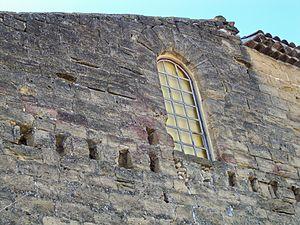
Palais des Papes de Sorgues - détail d'une fenêtre arrière
Le palais des papes de Sorgues est la première résidence pontificale construite par la papauté d'Avignon au XIVᵉ siècle. Il fut voulu par Jean XXII et sa construction précède de 18 ans celle du palais des papes d'Avignon. Cette demeure somptueuse a servi de modèle pour l'édification des livrées cardinalices avignonnaises. Il n'en reste aujourd'hui que des vestiges, le palais ayant été démantelé au cours de la Révolution française par les entrepreneurs en bâtiment auxquels la commune de Sorgues l'avait vendu.